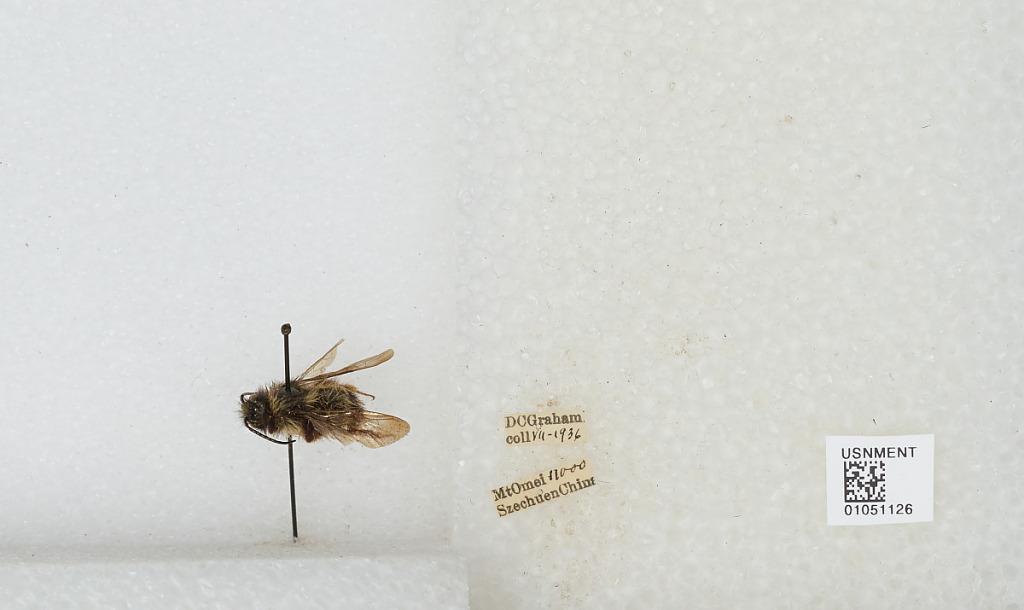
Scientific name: Bombus sp.
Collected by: D. Graham
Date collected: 1936-7-
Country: China
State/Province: Sichuan
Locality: Mount Emei